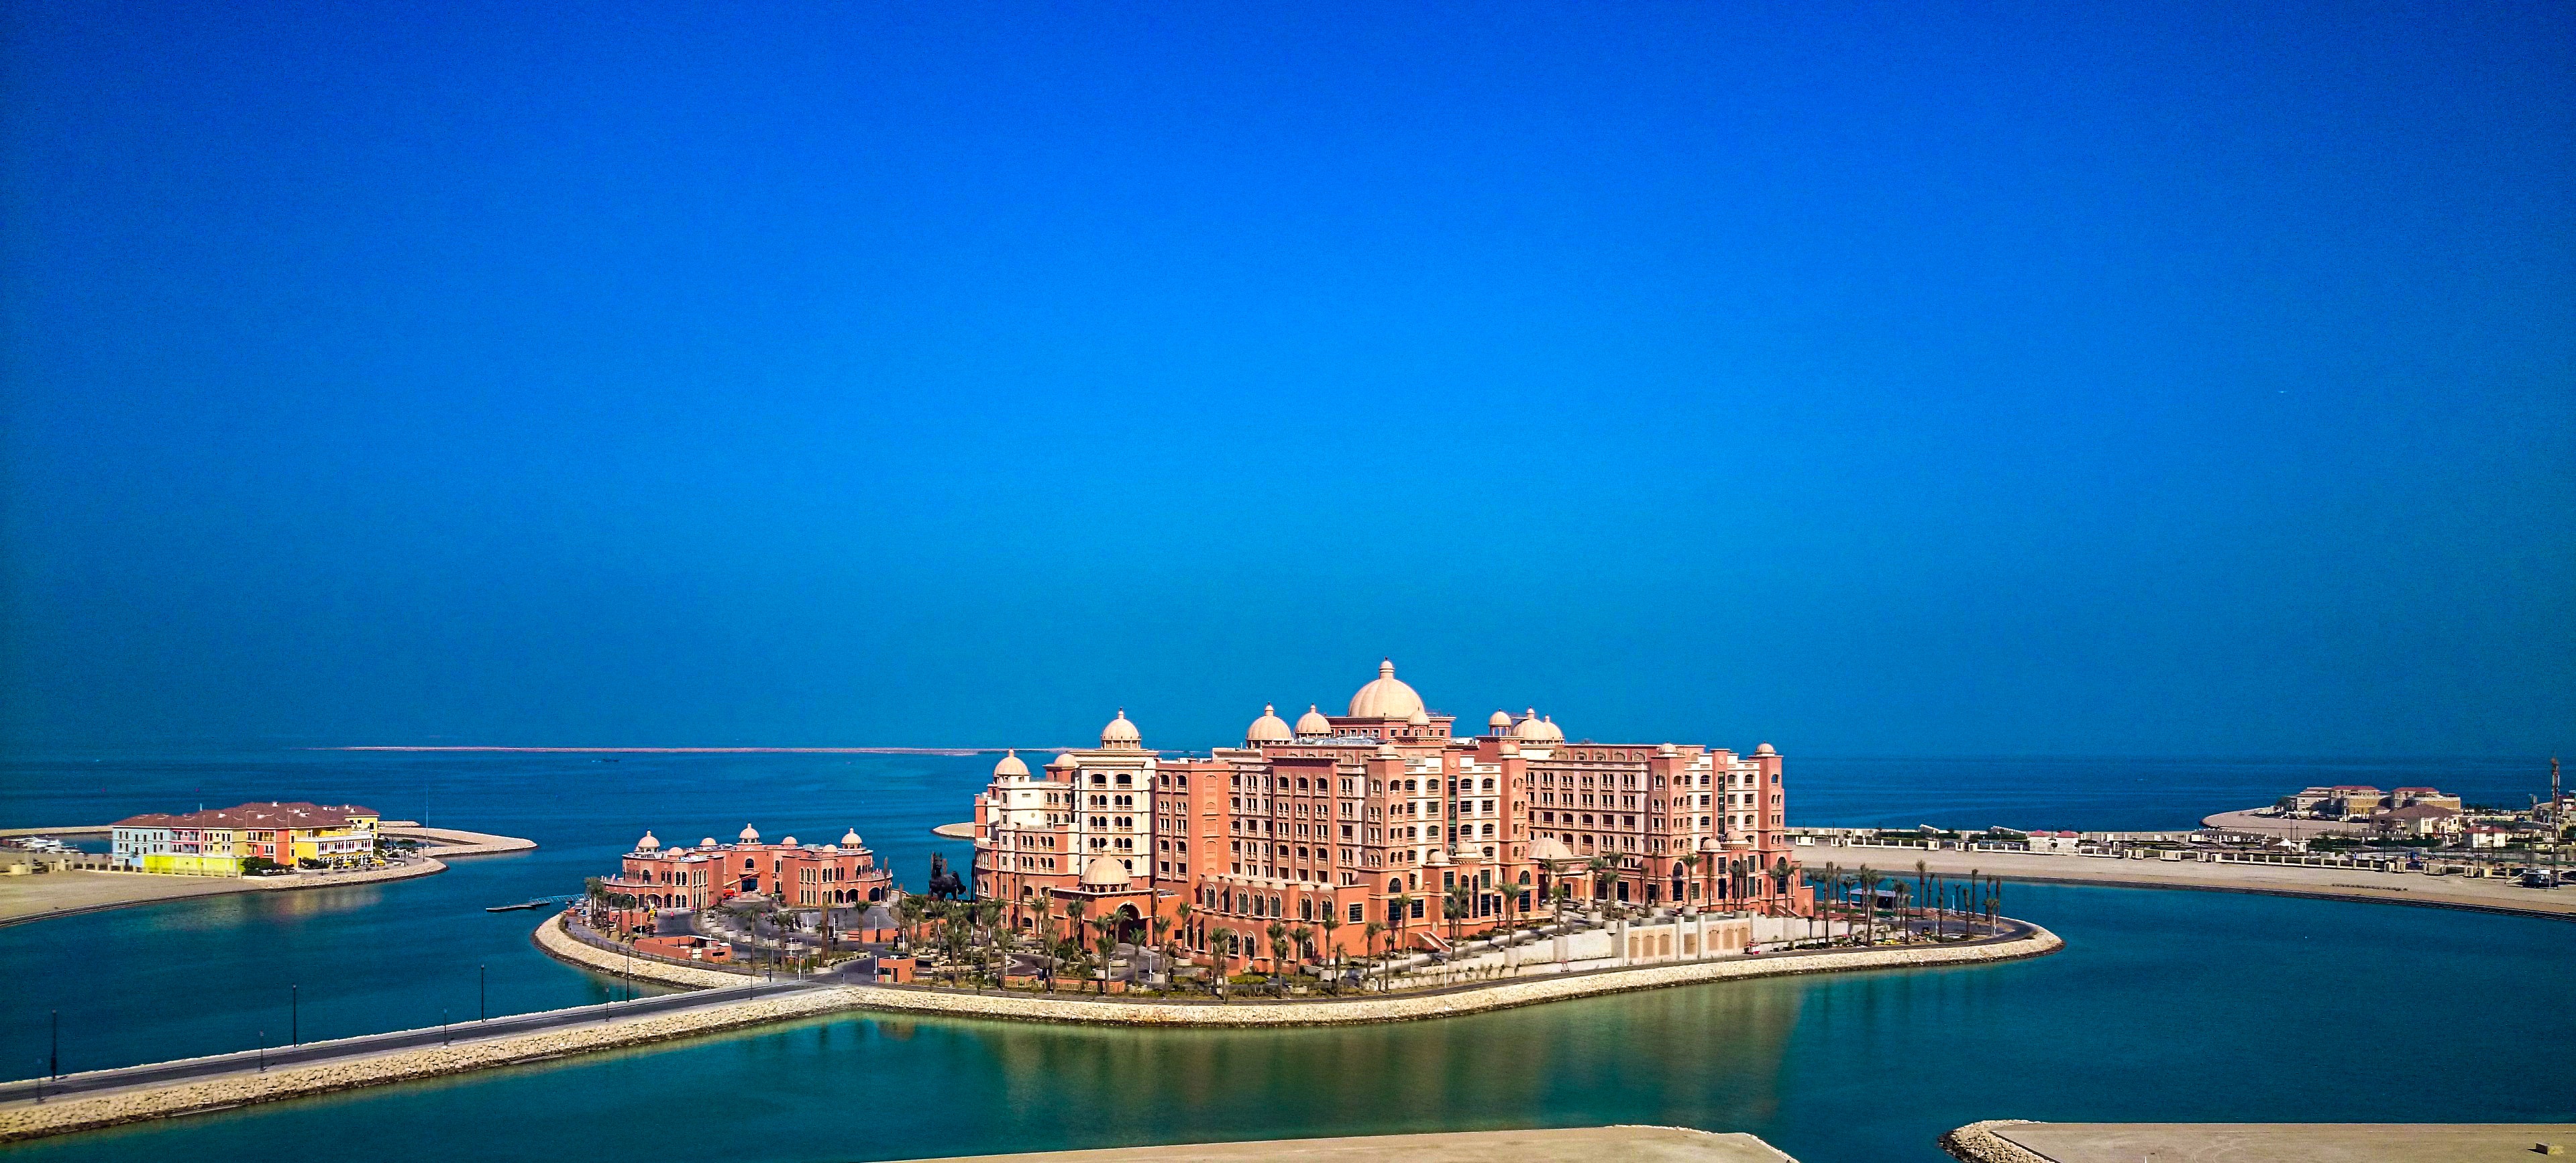
sea, coast, horizon, skyline, night, building, cityscape, panorama, dusk, bay, island, landmark, hotel